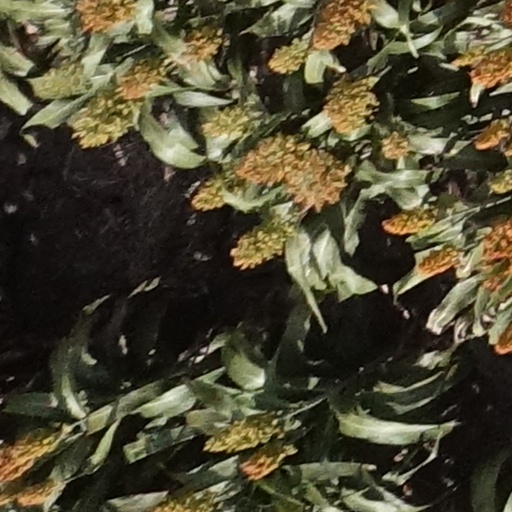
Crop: sorghum